Johnny Palacios

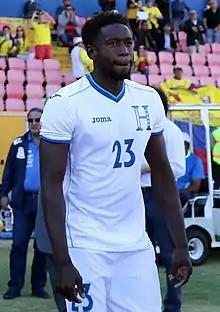
Palacios with Honduras in 2015

Johnny Eulogio Palacios Suazo (born 20 December 1986) is a Honduran former professional footballer who played as a defender.